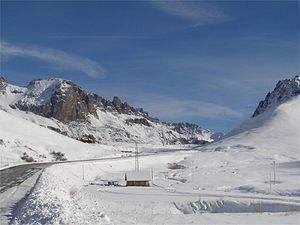
Col du Lautaret / Galleri
Col du Lautaret er et bjergpas i Frankrig. Col du Lautaret er en del af Dauphiné-Alperne. Det ligger i departementet Hautes-Alpes og krydses af landevejen D1091. Passet forbinder Romanche-dalen i nord med Guisane-dalen ved byen Briancon.